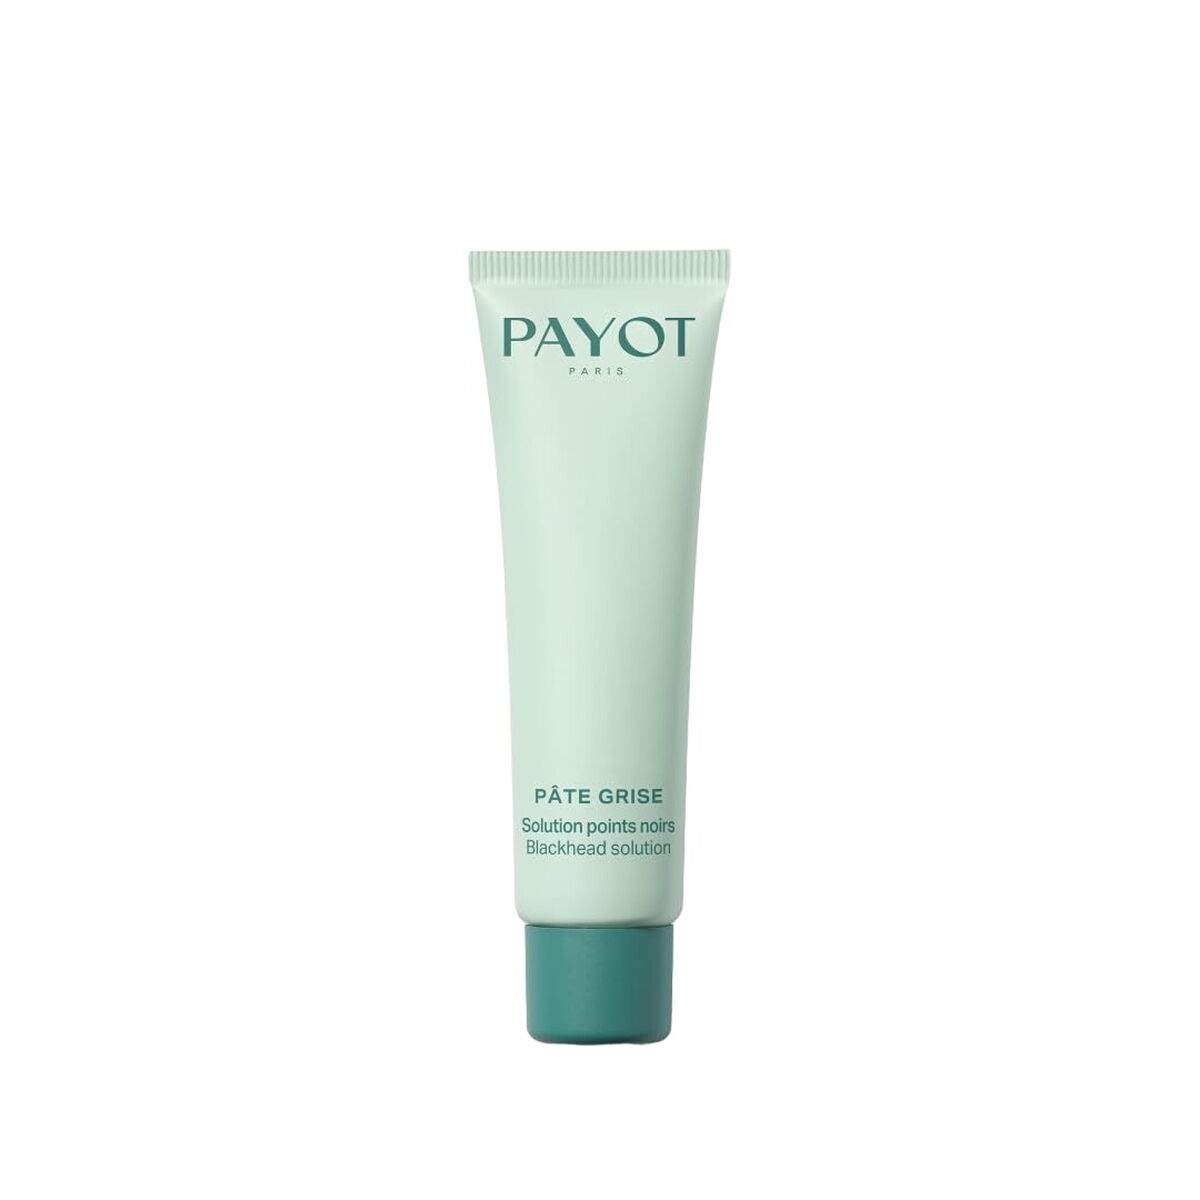
Tratamiento Pieles Acneicas Payot Pâte Grise 30 ml
¡Si estás pensando en renovar tu armario, compra Tratamiento Pieles Acneicas Payot Pâte Grise 30 ml y otros productos Payot ! ¡La mejor calidad al mejor precio ya está a tu alcance! Género: Unisex Uso recomendado: Piel Mixta Piel grasa Piel acneica Propiedades: Anti-imperfecciones Antiacné Tipo: Tratamiento Pieles Acneicas Capacidad: 30 ml Desde 103,33 / 100ml General Product Safety Regulations information: LABORATOIRES Dr. N.G. PAYOT Société par Actions Simplifiée 40/52 Bd du Parc 92200 - Neuilly-sur-Seine +330155625454 contact@payot.fr https://www.payot.com
Brand: Payot
Category: Health & Beauty > Personal Care > Cosmetics > Skin Care > Acne Treatments & Kits